Arterial blood gas test

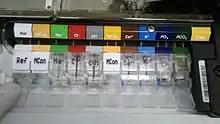
Detail of measurement chamber of a modern blood gas analyzer showing the measurement electrodes. (Cobas b 121 - Roche Diagnostics)

The machine used for analysis aspirates this blood from the syringe and measures the pH and the partial pressures of oxygen and carbon dioxide. The bicarbonate concentration is also calculated. These results are usually available for interpretation within five minutes.